Brat (video game)

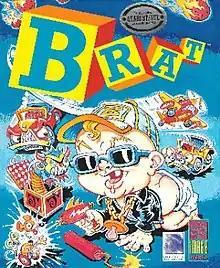

Brat is an action puzzle video game developed by Foursfield and published by Image Works for the Amiga and Atari ST in 1991.